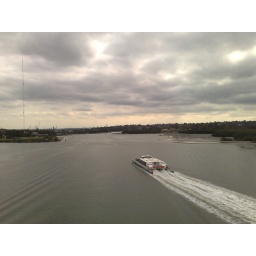
taken from the train as a river cat went underneath the bridge